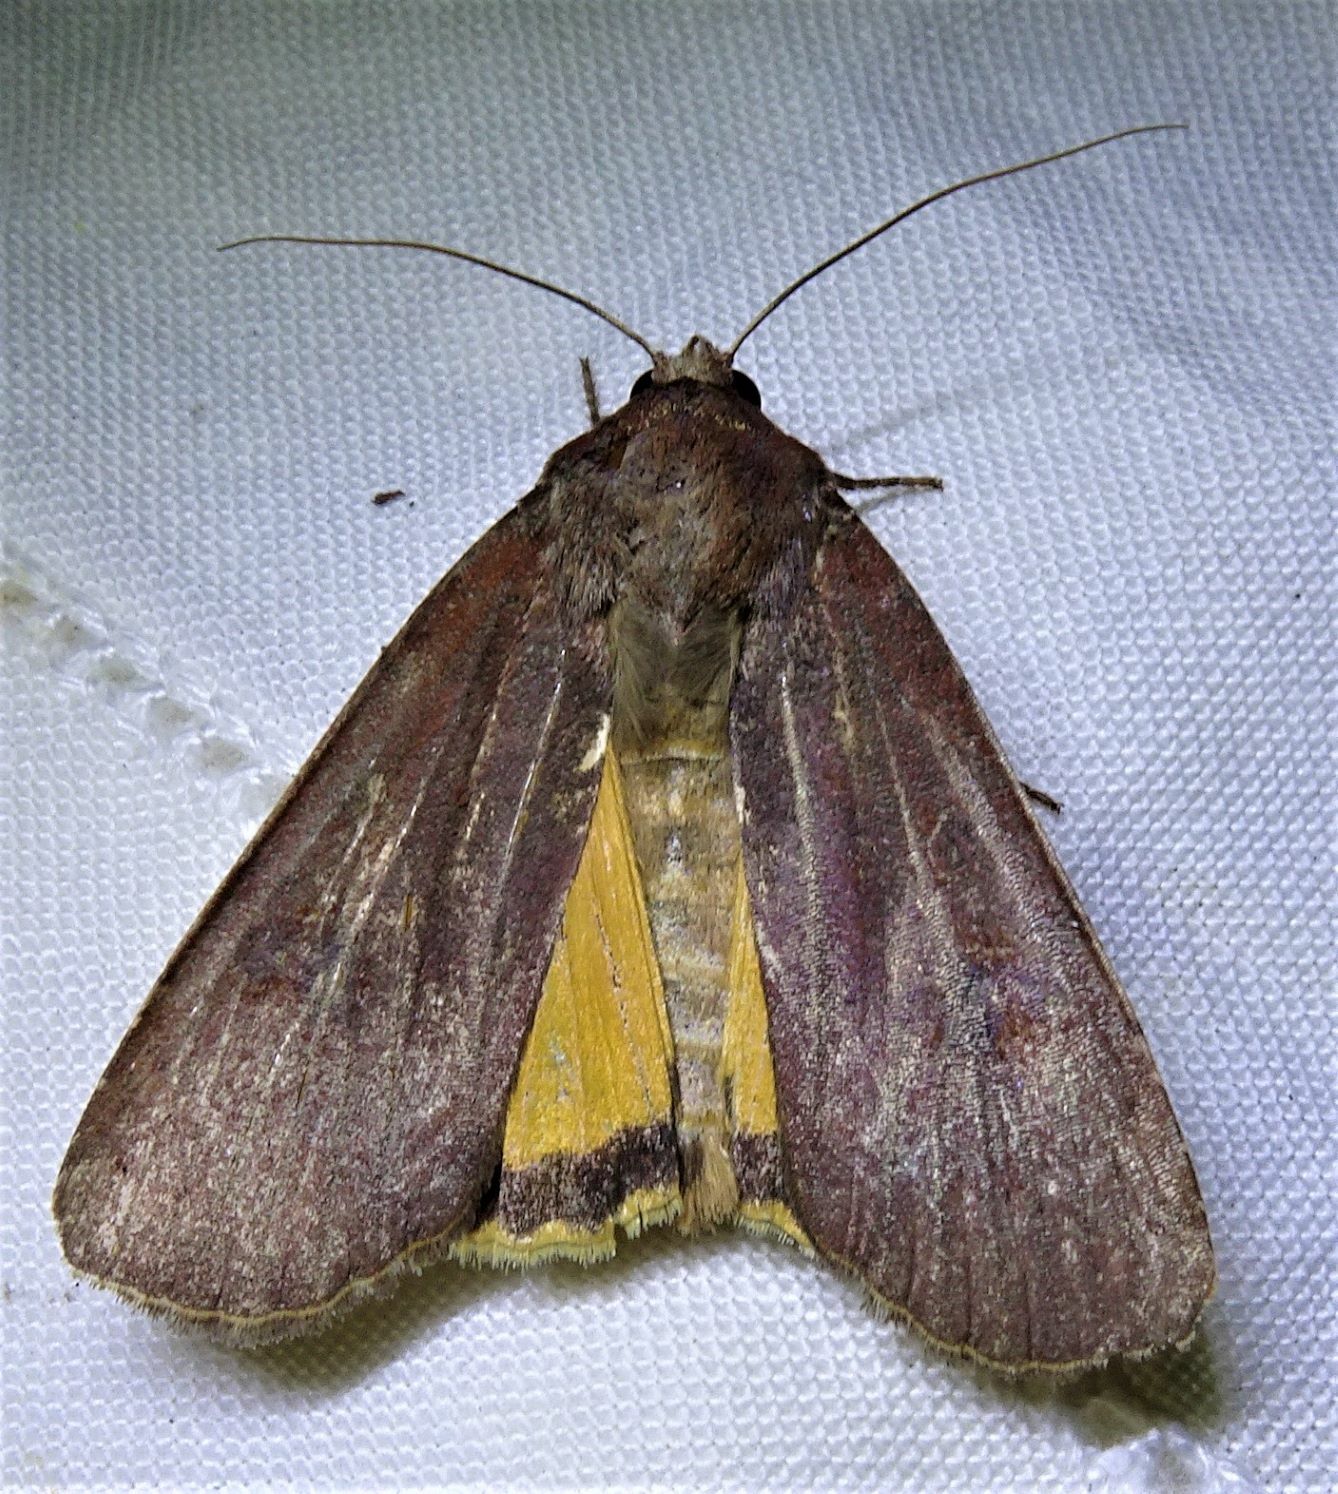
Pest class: cutworms